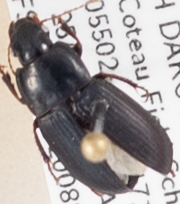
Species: Harpalus opacipennis
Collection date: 2020-08-25
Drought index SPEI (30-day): -0.636
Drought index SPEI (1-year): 0.8
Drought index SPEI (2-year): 1.69